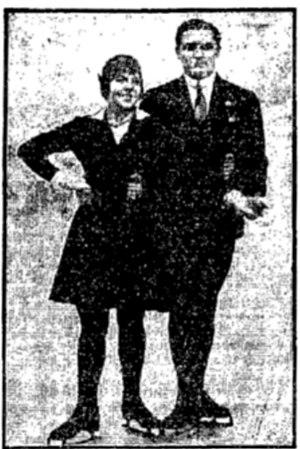
László Szollás, né le 13 novembre 1907 à Budapest et mort le 4 octobre 1980 dans la même ville, était un patineur artistique hongrois. Sa partenaire en couple était Emilia Rotter. Ils ont été champions d'Europe et 4 fois champions du monde. Ils ont également gagné deux médailles de bronze aux Jeux olympiques.
Emilia Rotter, née le 8 septembre 1906 à Budapest et morte le 28 janvier 2003, est une patineuse artistique hongroise. Son partenaire en couple était László Szollás. Ils ont été champions d'Europe et quatre fois champions du monde. Ils ont également gagné deux médailles de bronze aux Jeux olympiques.